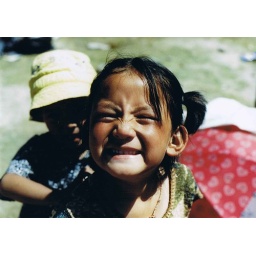
Choglamsar, Ladakh, INDIA. She's a cute funny little Tibetan girl living in Ladakh!